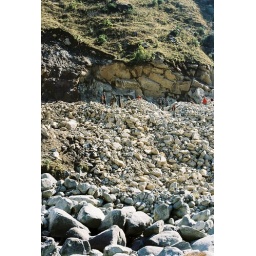
Pix 23, 22 and 21 show men building and clearing a mountain road by hand. For one dollar a day.